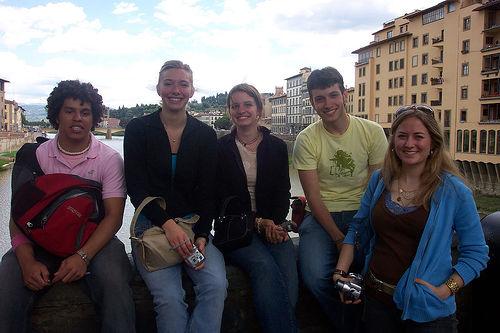
Weather: cloudy or overcast